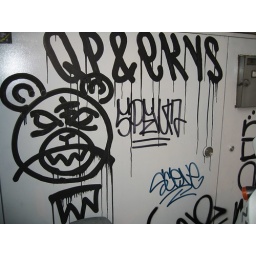
A mean looking graffiti bear on a wall tagged QP &amp;amp; ekys in Tokyo.